Sulu Archipelago

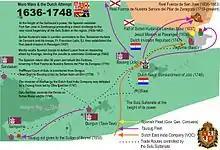
The Sultanate of Sulu range in 1636 with the arrival of Spain.

The Sulu Archipelago was part of the Islamic Sultanate of Sulu, founded in 1405 by Shari’ful Hashem Syed Abu Bak’r. The sultanate also included portions of Borneo, Mindanao, Palawan, and other islands in the region.